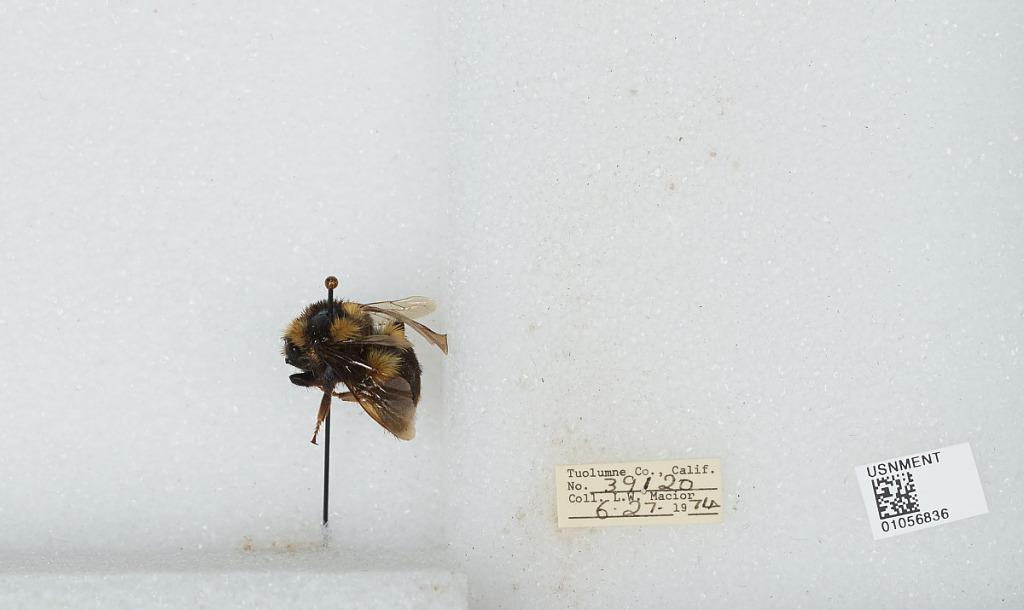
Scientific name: Bombus bifarius nearcticus
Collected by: L. Macior
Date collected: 1974-6-27
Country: United States
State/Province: California
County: Tuolumne
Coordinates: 38.02, -119.94